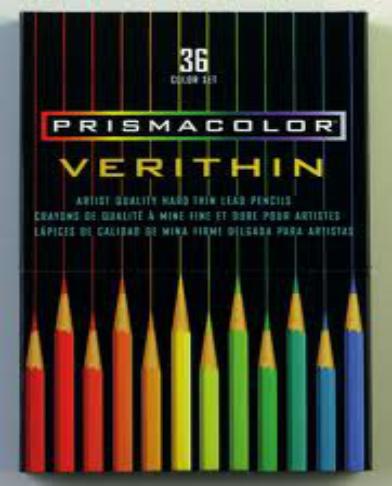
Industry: Necessities